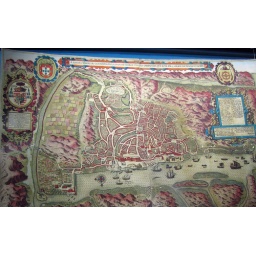
Kaart van Goa, getekend door Jan Huigen van Linschoten en gedrukt bij Cornelis Claesz in 1595